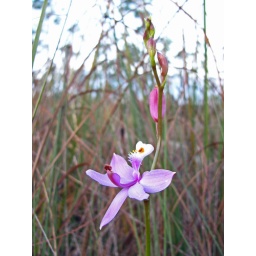
Wild grass pink orchid in bloom